Castle season 2

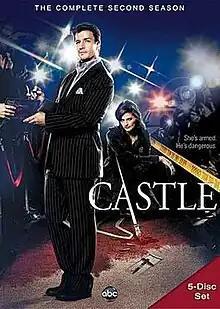
DVD cover

The second season of American crime-comedy-drama television series "Castle" was ordered on May 15, 2009, by ABC. The season aired from September 21, 2009, to May 17, 2010. The second season was originally renewed with an order of 13 episodes, but a few weeks after the season premiere, on October 20, 2009, ABC ordered a full season increasing the episode count to 24 episodes.